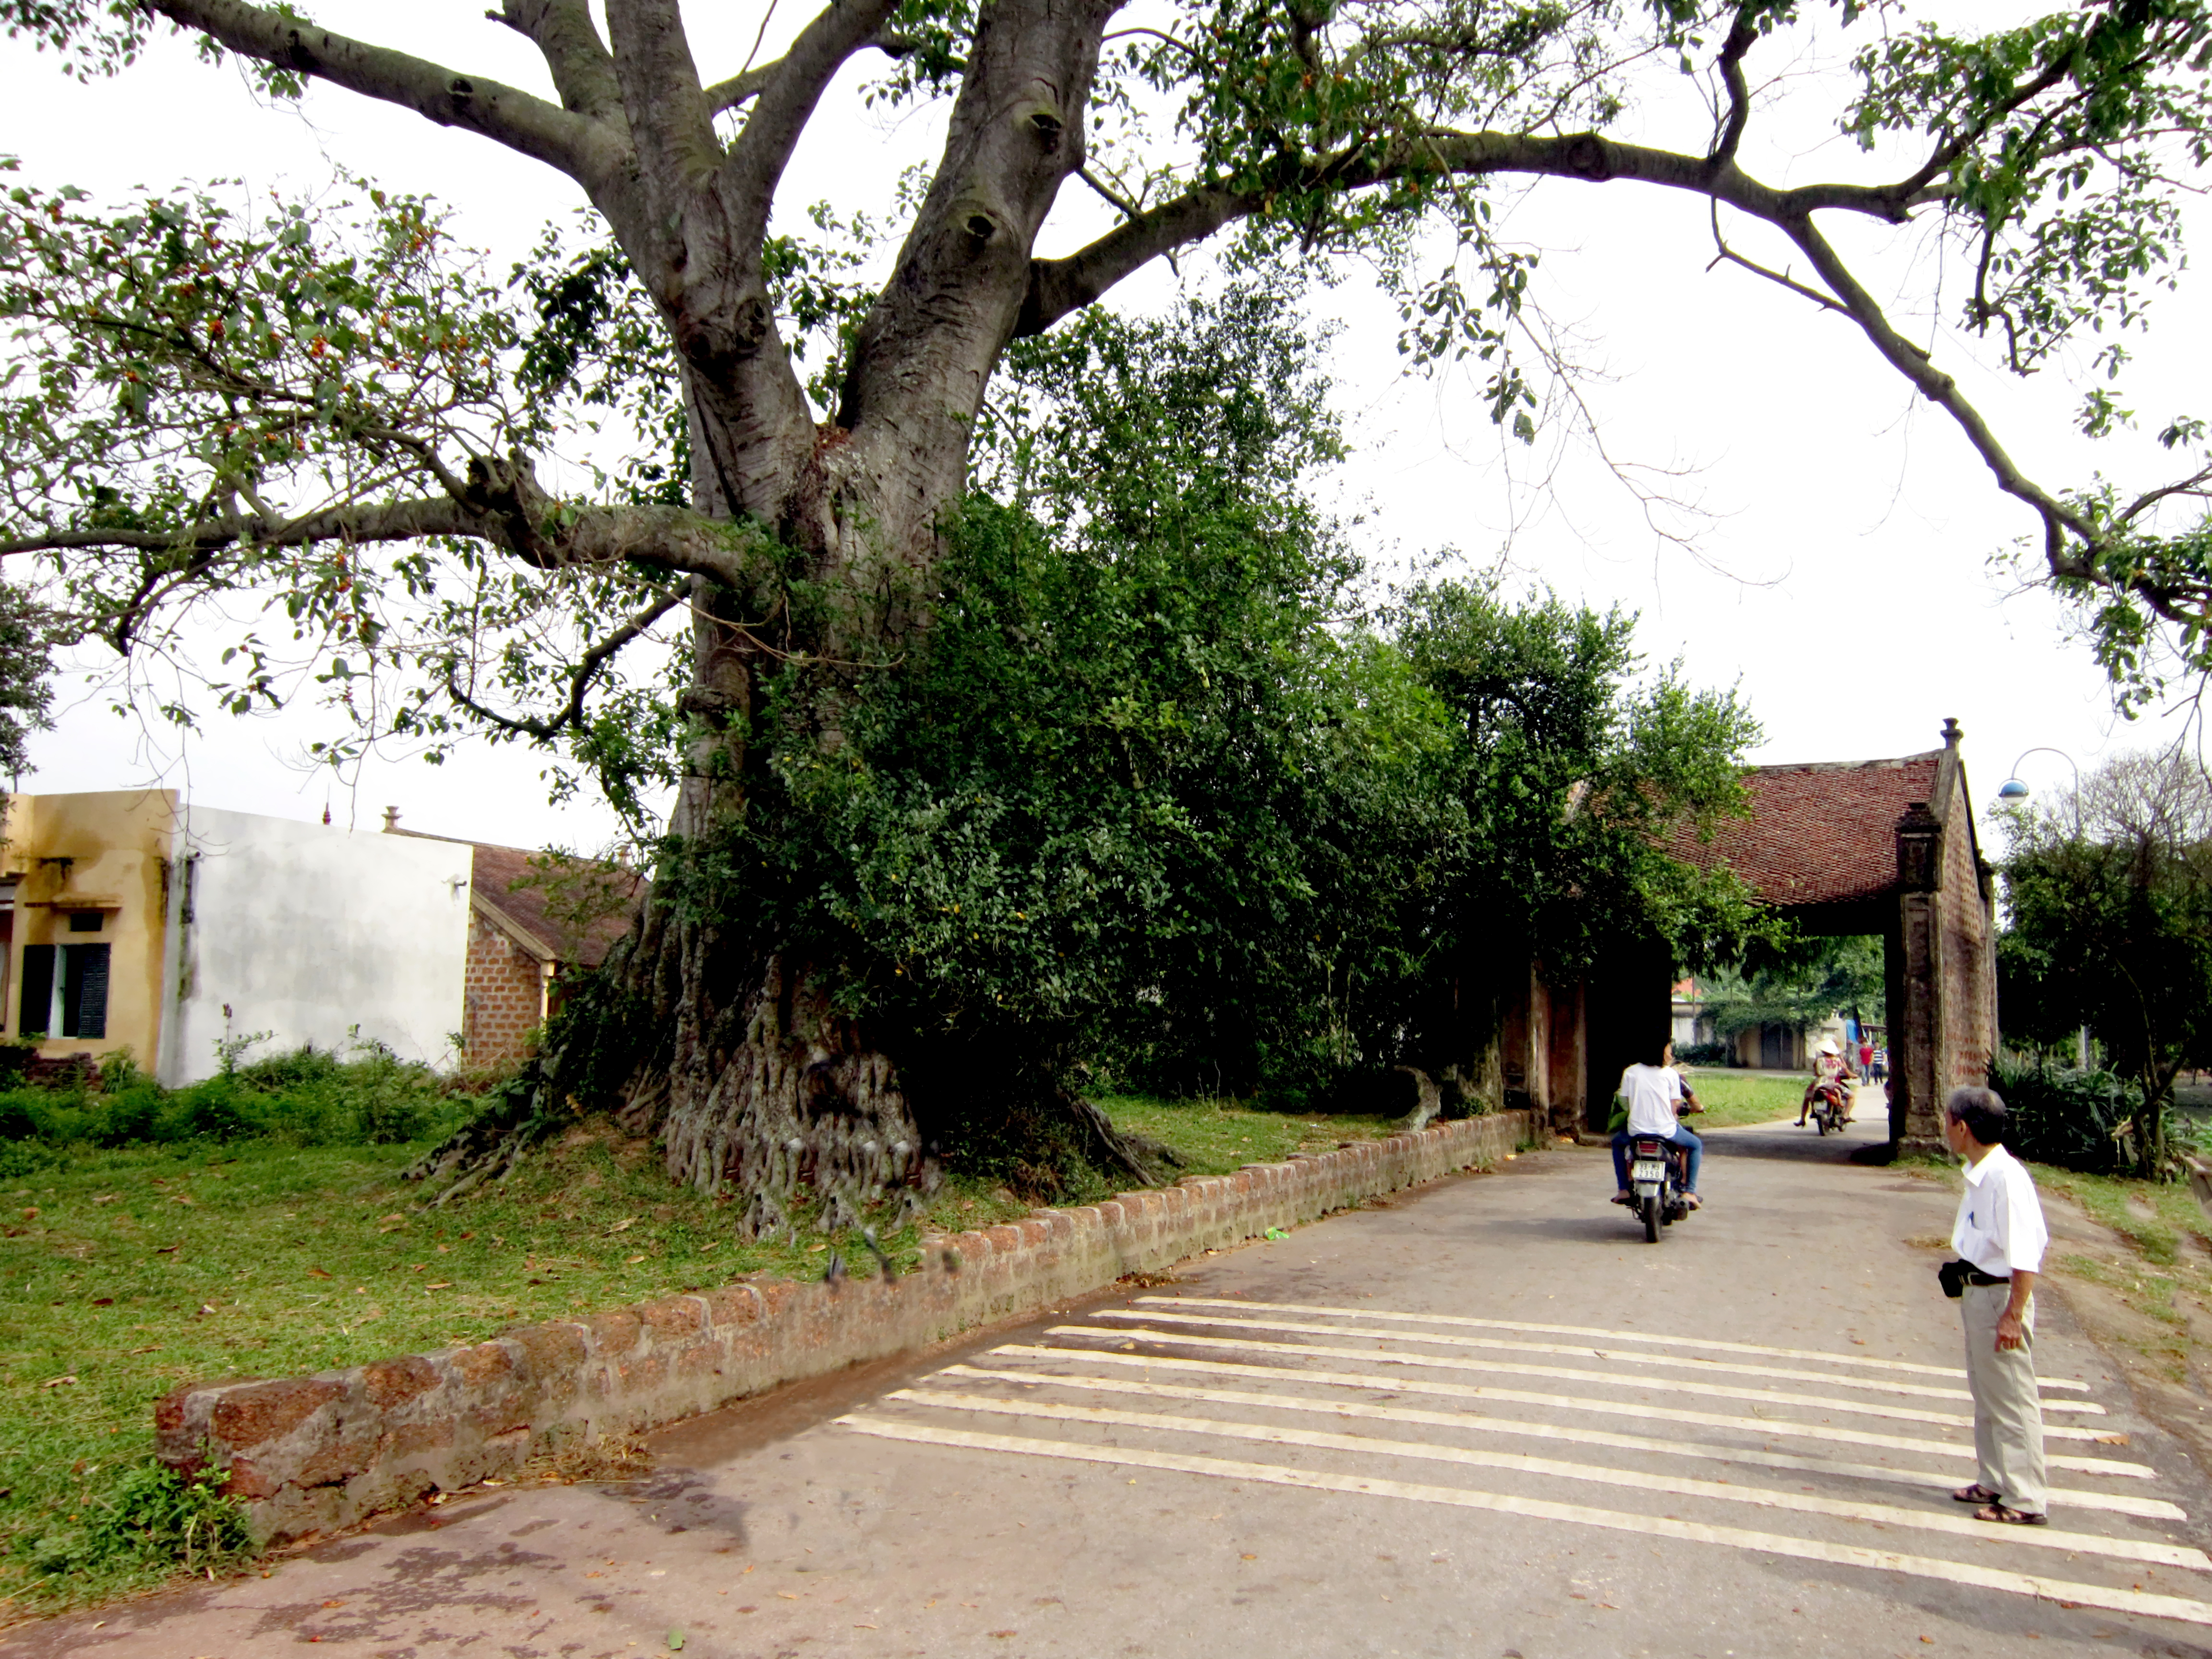
user: text: Áo sơ mi của người đàn ông đứng trên đường có màu gì?
assistant: text: Màu trắng

user: text: Loại cây lớn có bộ rễ đặc trưng ở bên trái hình là cây gì?
assistant: text: Cây đa

user: text: Công trình có mái ngói đỏ và cổng vòm ở phía xa có thể là một phần của loại kiến trúc văn hóa nào?
assistant: text: Đình làng hoặc cổng làng cổ Đường Lâm

user: text: Người đàn ông mặc áo trắng đang đứng ở vị trí nào và có người nào khác đang di chuyển gần anh ấy không?
assistant: text: Anh ấy đang đứng trên các vạch kẻ đường; có một người khác đang đi xe máy di chuyển ở phía trước anh ấy.